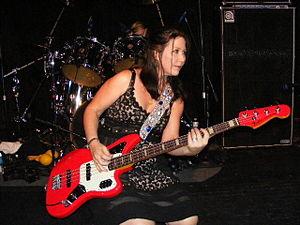
La Fender Jaguar Bass est une basse électrique fabriquée au Japon par Fender.